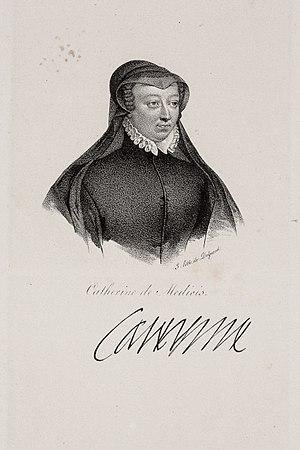
lithographie/estampe de François-Séraphin Delpech (1778-1825)
Le domaine national de Saint-Cloud, plus communément appelé parc de Saint-Cloud, est un parc situé sur les territoires des communes de Saint-Cloud, Marnes-la-Coquette et Sèvres dans le département des Hauts-de-Seine, près de Paris.